Giacinto Campana

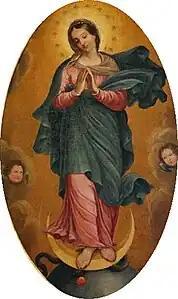
"Immaculate Conception of the Blessed Virgin Mary"

Giacinto Campana (born c. 1600, Bologna) was an Italian painter of the Baroque period.